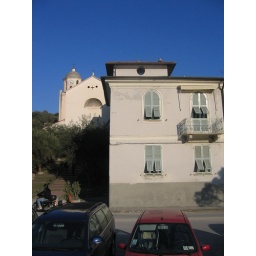
A house and a church on a warm April evening in Le Grazie near La Spezia.